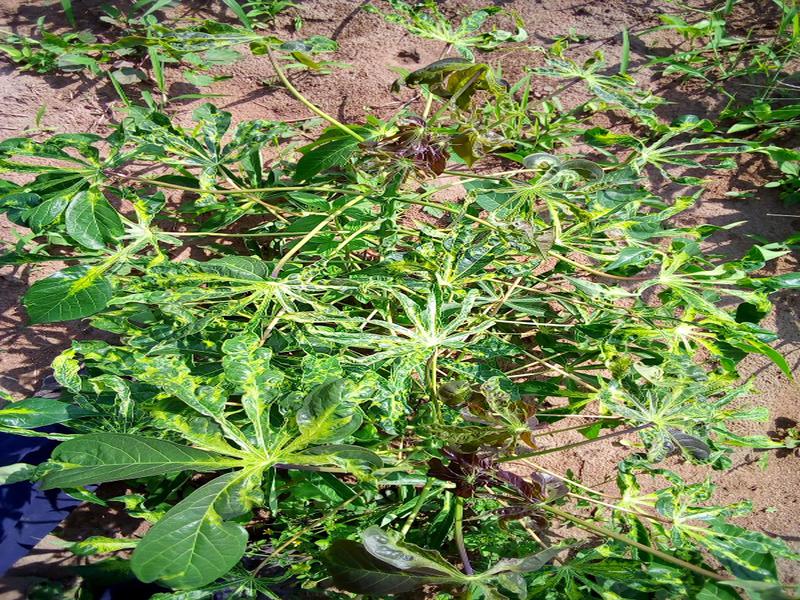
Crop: cassava
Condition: mosaic_disease